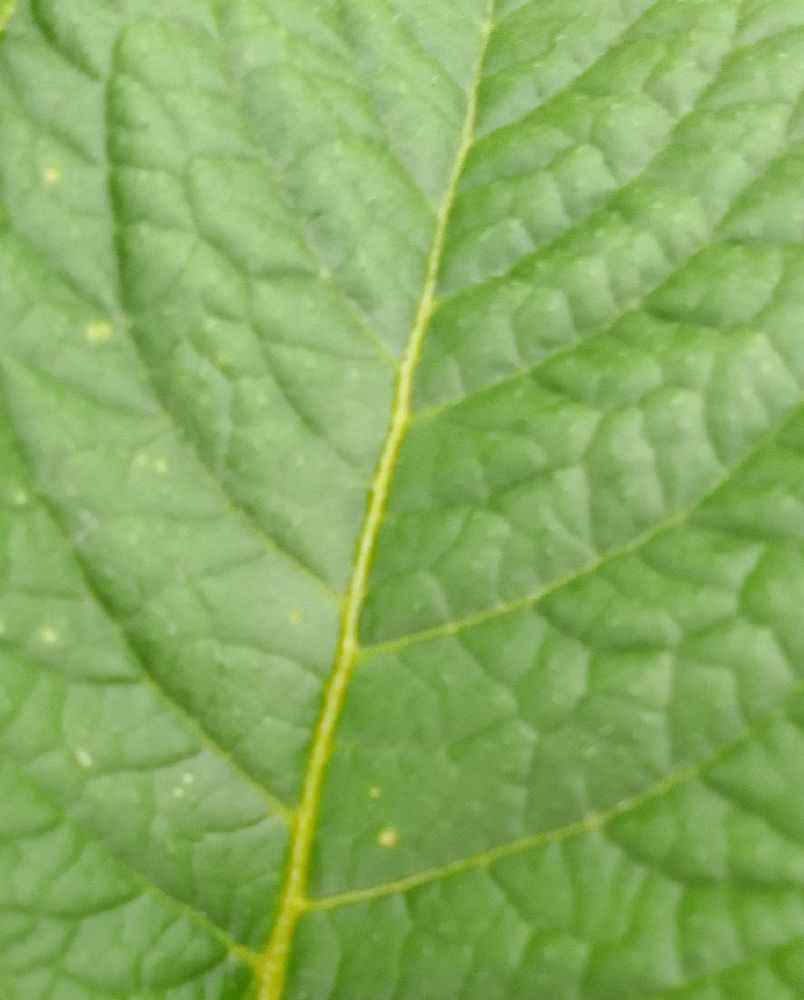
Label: Healthy